Nikolaas Tinbergen

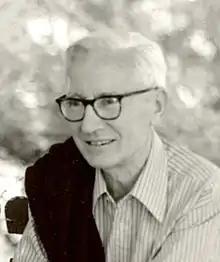
Tinbergen in 1978

Nikolaas "Niko" Tinbergen (15 April 1907 – 21 December 1988) was a Dutch biologist and ornithologist who shared the 1973 Nobel Prize in Physiology or Medicine with Karl von Frisch and Konrad Lorenz for their discoveries concerning the organization and elicitation of individual and social behavior patterns in animals. He is regarded as one of the founders of modern ethology, the study of animal behavior.